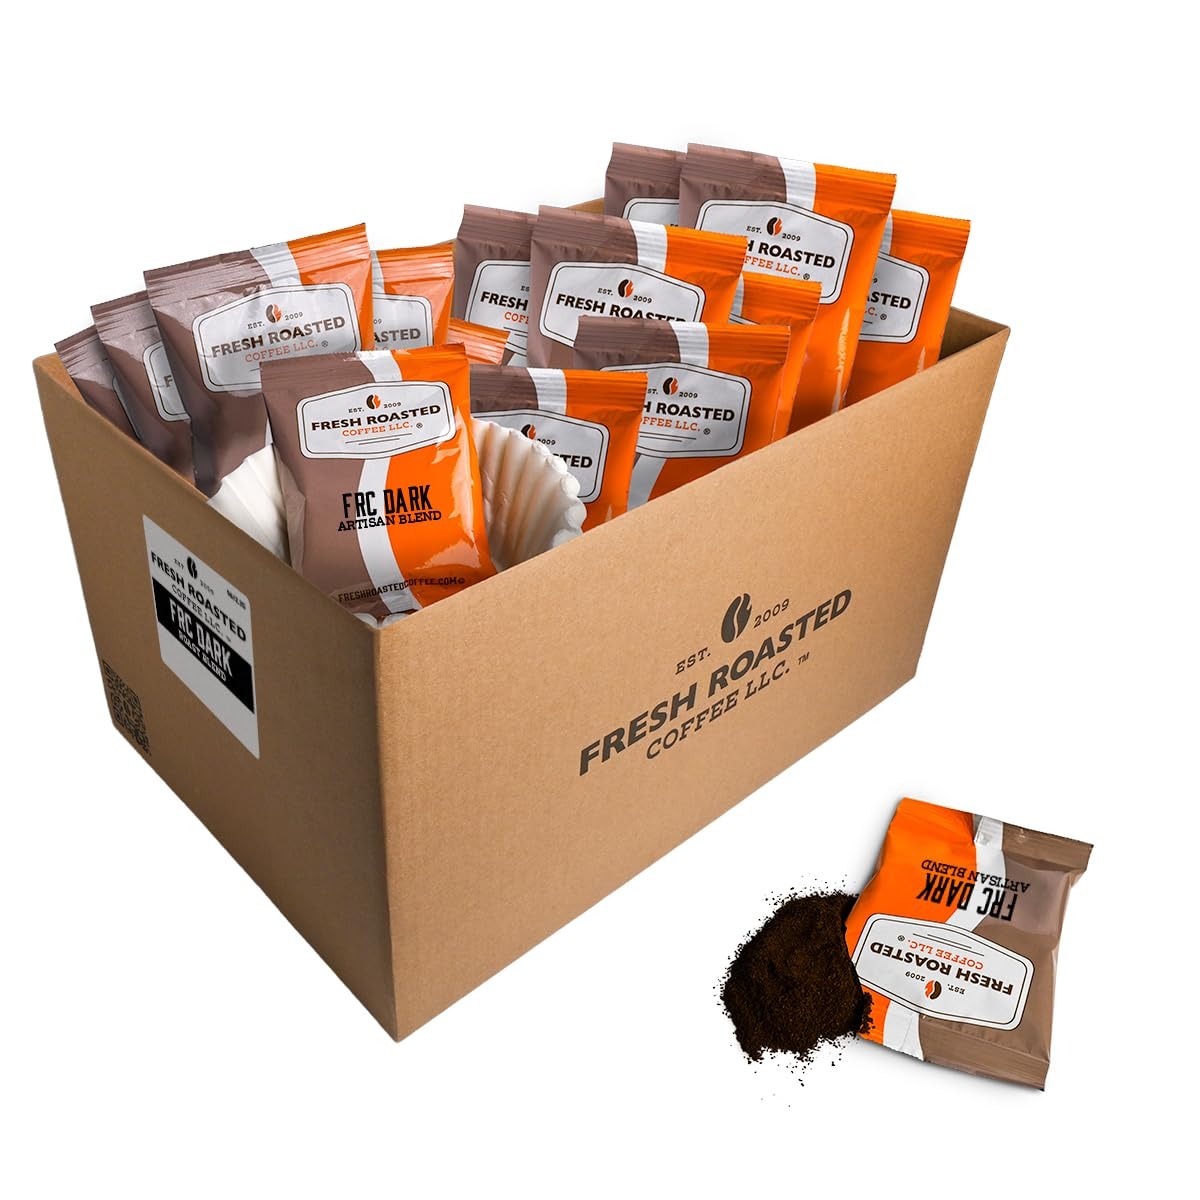
Item Name: Fresh Roasted Coffee, FRC Dark Roast Blend, Kosher, Pre-Ground Fractional Packs, 2.25 Ounce, 96 Count
Bullet Point 1: FRESH Roasted Coffee’s boldest, richest blend that's perfectly crafted to shine in drip coffee makers, espresso makers, or in French presses
Bullet Point 2: DELICIOUS coffee in pre-measured, pre-ground packages. Formulated for drip coffee makers. One pot per package. Filters included!
Bullet Point 3: PERFECT for offices, factories, schools, churches, or anyplace else where a quick and convenient pot of delicious Fresh Roasted Coffee is required
Bullet Point 4: OUR ECO-FRIENDLY Loring roaster utilizes cutting edge technology with intelligent controls to consistently produce the flavor you want with less environmental impact
Bullet Point 5: ALL of our coffee is proudly roasted, blended, and packaged in the USA
Product Description: Fresh Roasted Coffee, FRC Medium Blend Coffee Fractional Packages Cupping Notes: Bold, Rich, Toasty If there's one request we get over and over, it's for a wider selection of dark roasts. We asked our Roastmaster to put on his thinking cap and come up with something special - not the same old generic dark roast! We're sure you'll agree, this one's not just different, it's better. At Fresh Roasted Coffee, we offer a cost effective, convenient option for offices and factories. Our Fractional Packages contain pre-ground coffee with easily disposable wrapping. They are pre-measured to provide the perfect amount of ground coffee to make a single, well-balanced and flavorful pot of coffee. This option allows us to give our customers a tastier, less expensive cup. A basic coffee pot and a filter (included) is all you need to use these exclusive single serve packs. Fresh Roasted Coffee is Coffee for Everybody The Fresh Roasted Coffee process begins at the source. We chose our coffees carefully and with consideration of origin, flavor profile, and quality. Our goal is to deliver exceptional coffee that is approachable by everyone from the casual coffee drinker to the connoisseur. To make sure that our children are able to enjoy coffee as much as we are, we've reduced our carbon footprint through environmentally-friendly roasting techniques and equipment and we produce only recyclable/compostable coffee pods. Coffee Storage The way coffee is stored is essential to keeping it fresh and ready to enjoy. Storing coffee in conditions that expose it to the elements will allow for the coffee to lose its flavor rapidly. Fresh Roasted Coffee Fractional Packs should be stored out of direct sunlight and at room temperature.What Is In My Coffee? 100% roasted Arabica coffee beans, no additives, artificial flavors or preservatives.
Value: 216.0
Unit: Ounce

Price: 129.99